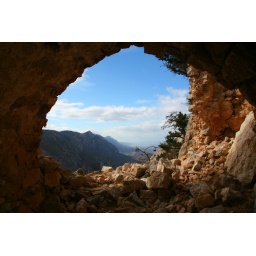
a view of the mountains out of some rubble at saint hilarions castle in kyrenia, cyprus